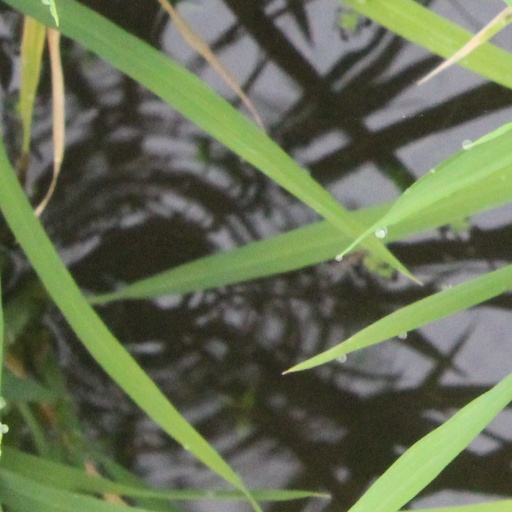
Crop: rice